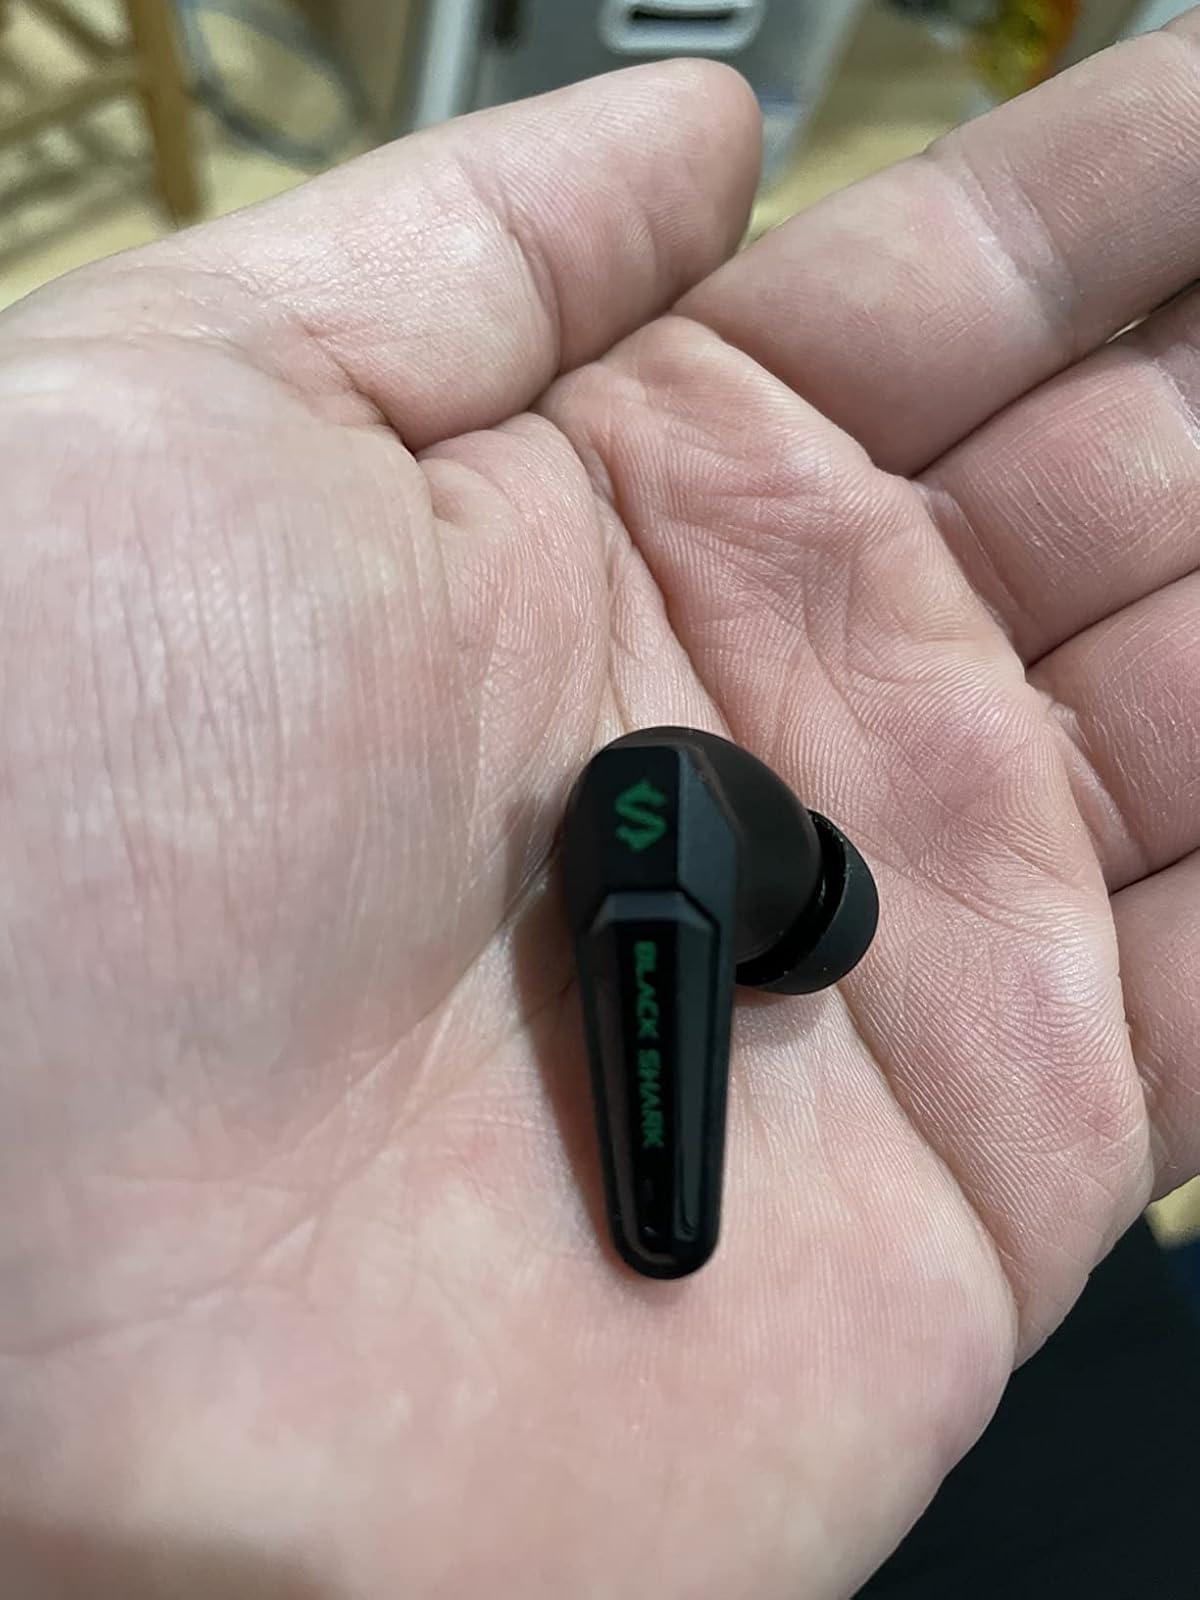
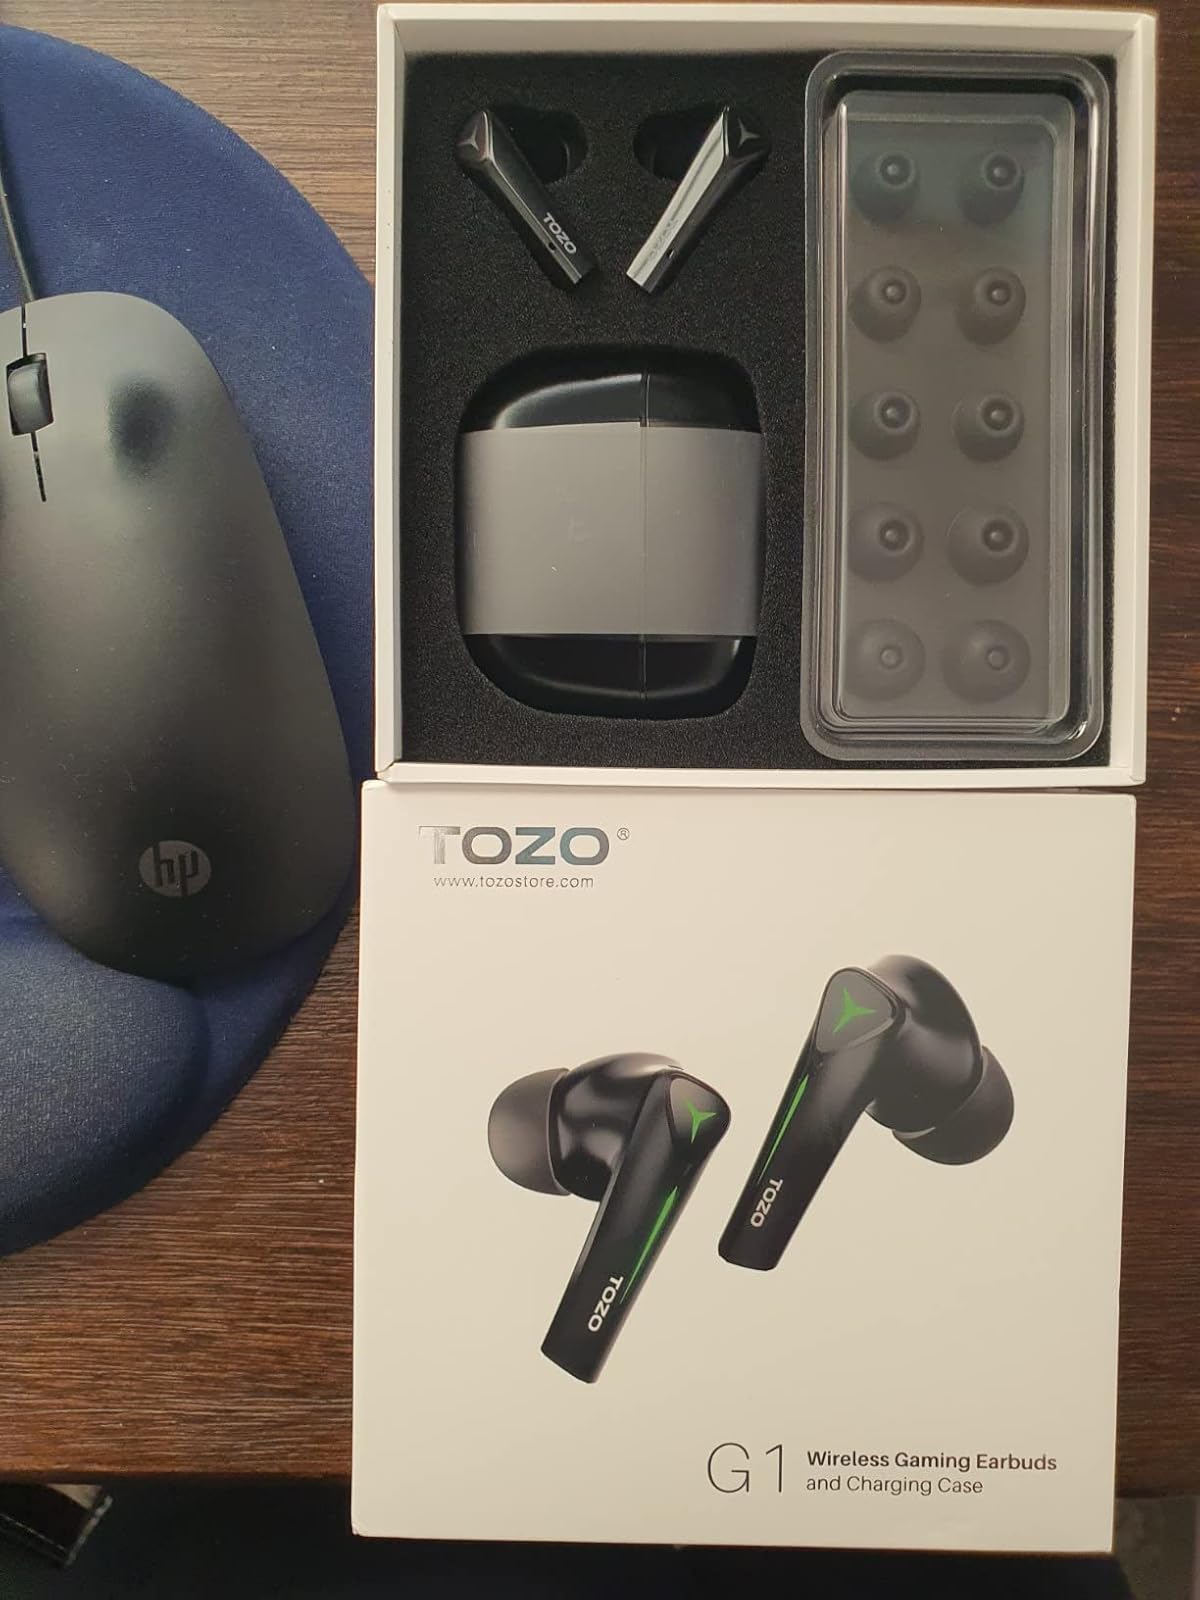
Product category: earbuds
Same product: no